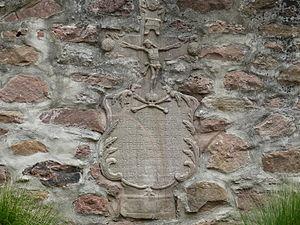
Tombe de Jacob Gandner, instituteur, décédé le 3 août 1774 à l'âge de 63 ans, encastrée dans le mur à côté de l'église.
Bernardvillé est une commune française située dans le département du Bas-Rhin, en région Grand Est.